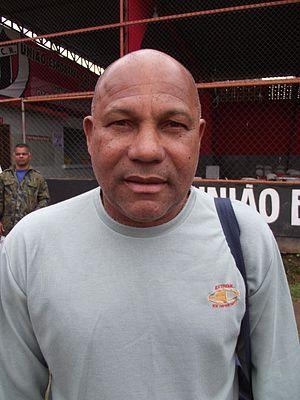
Edevaldo de Freitas est un joueur de football international brésilien qui évoluait au poste de défenseur, avant de devenir ensuite entraîneur.